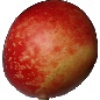
Label: Nectarine 1